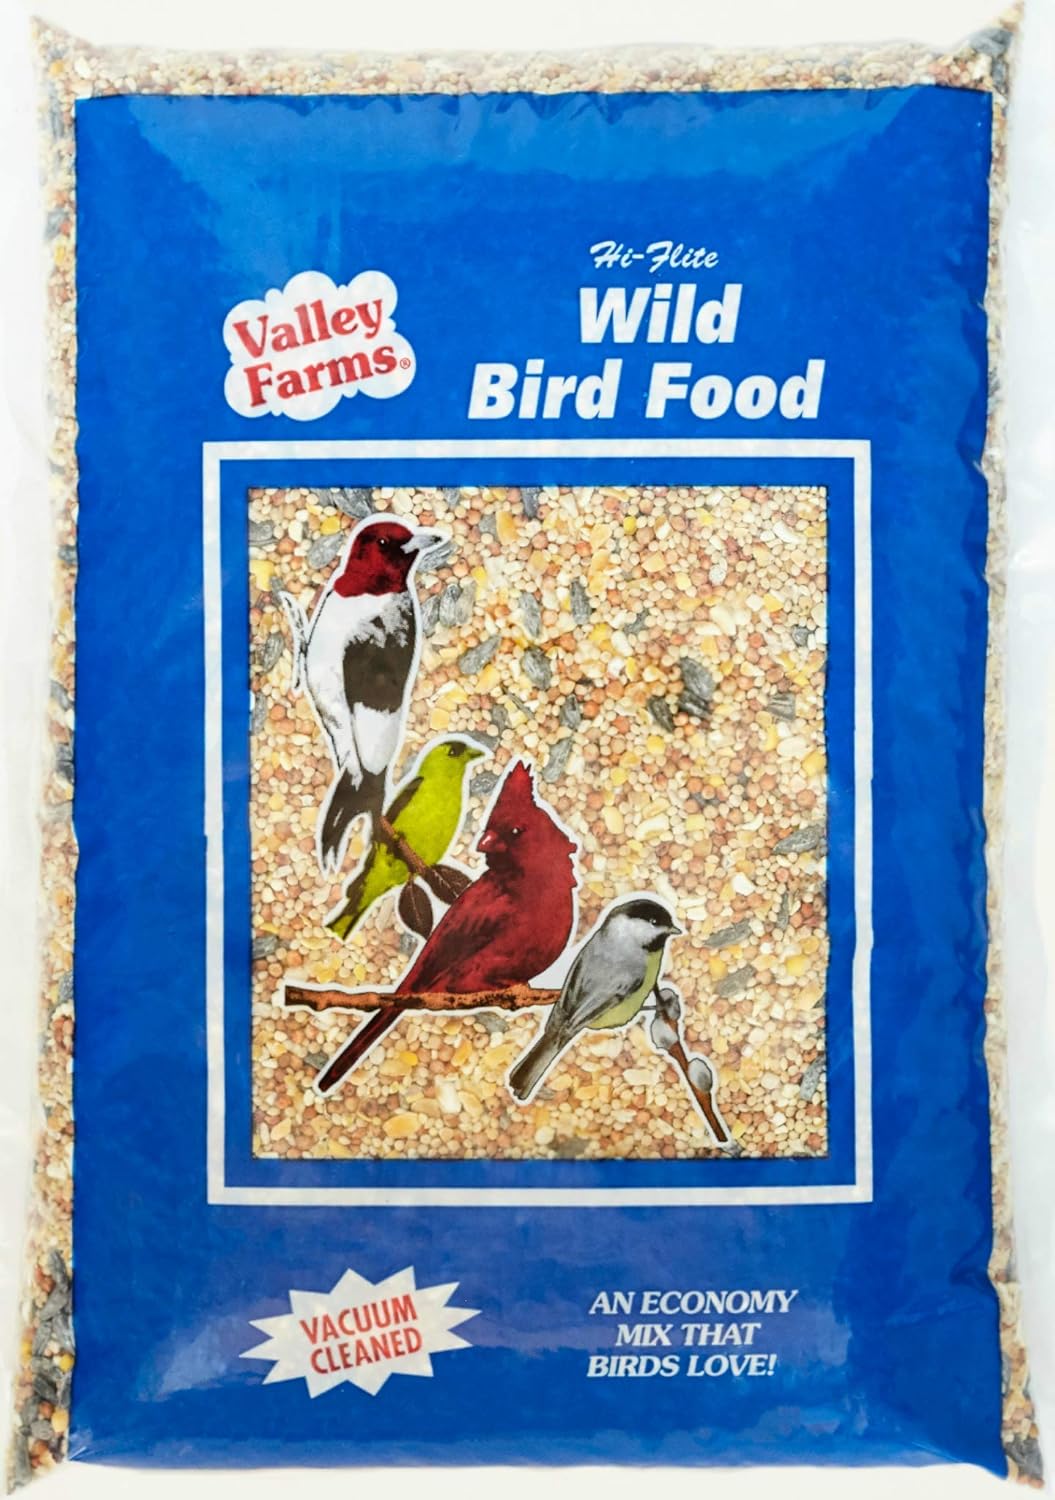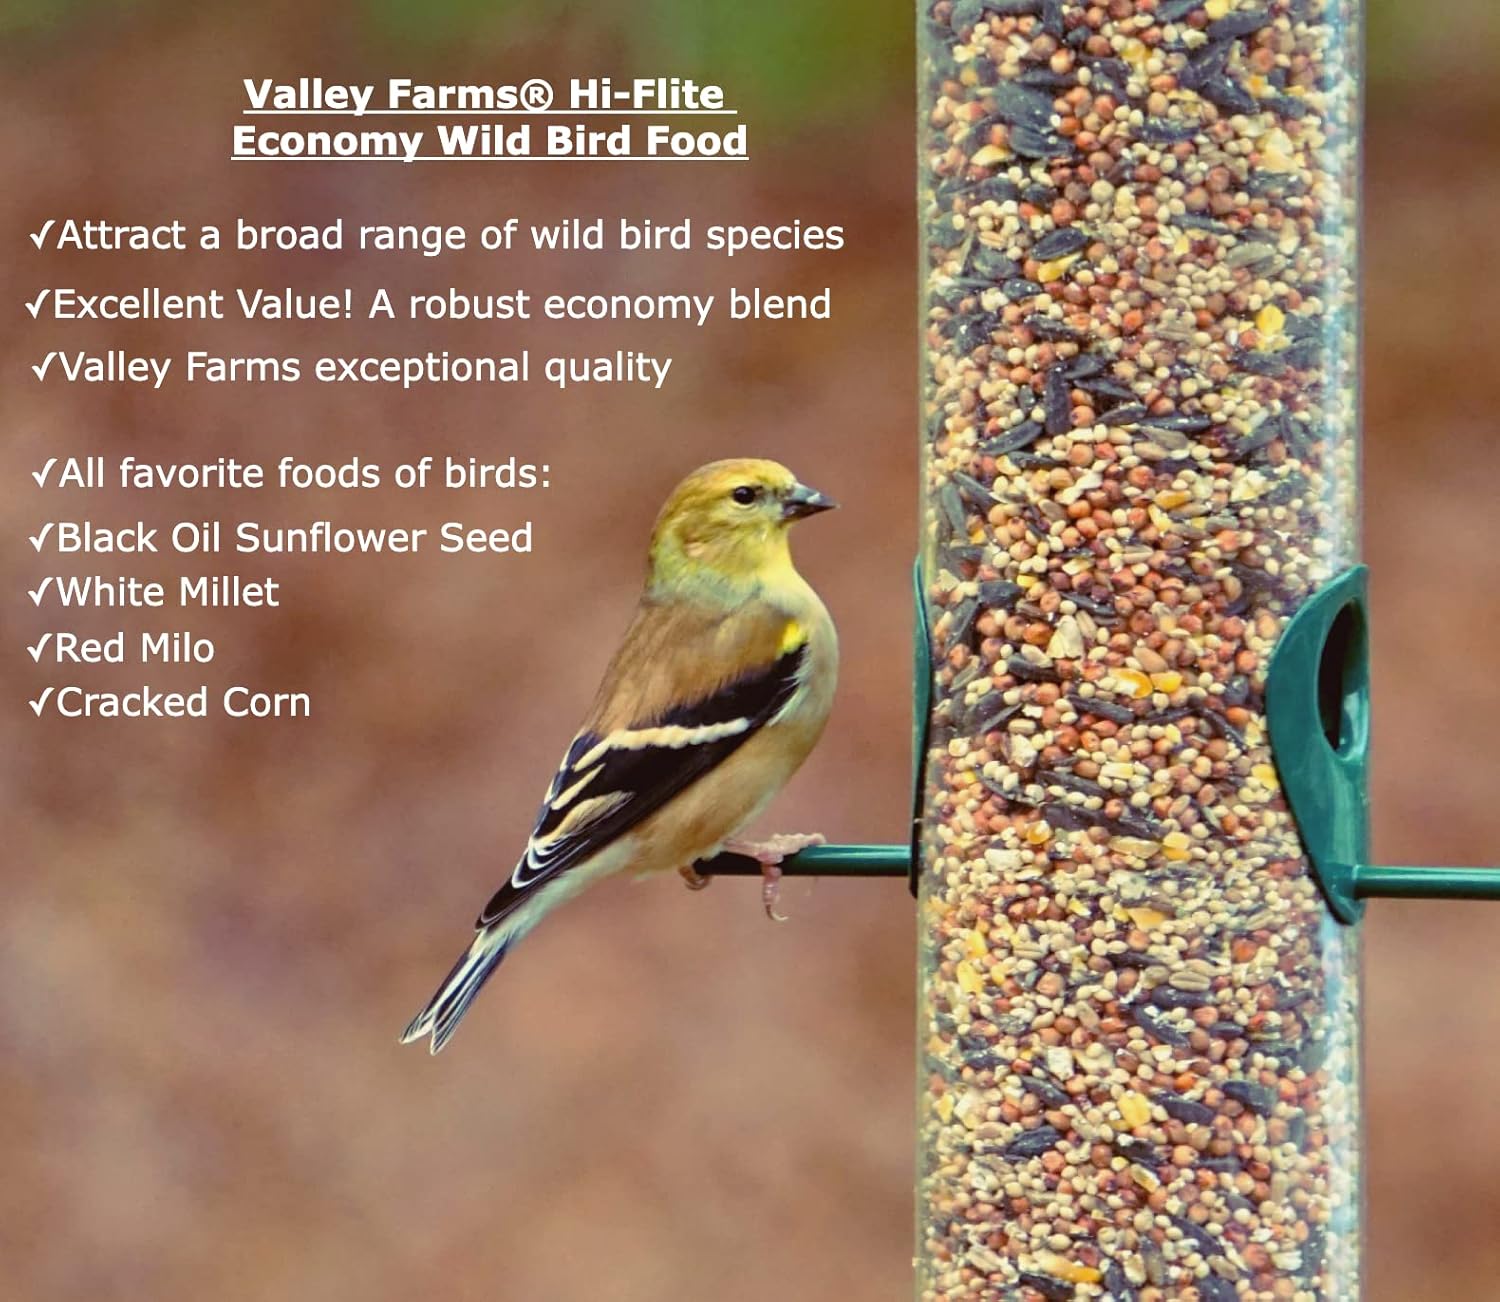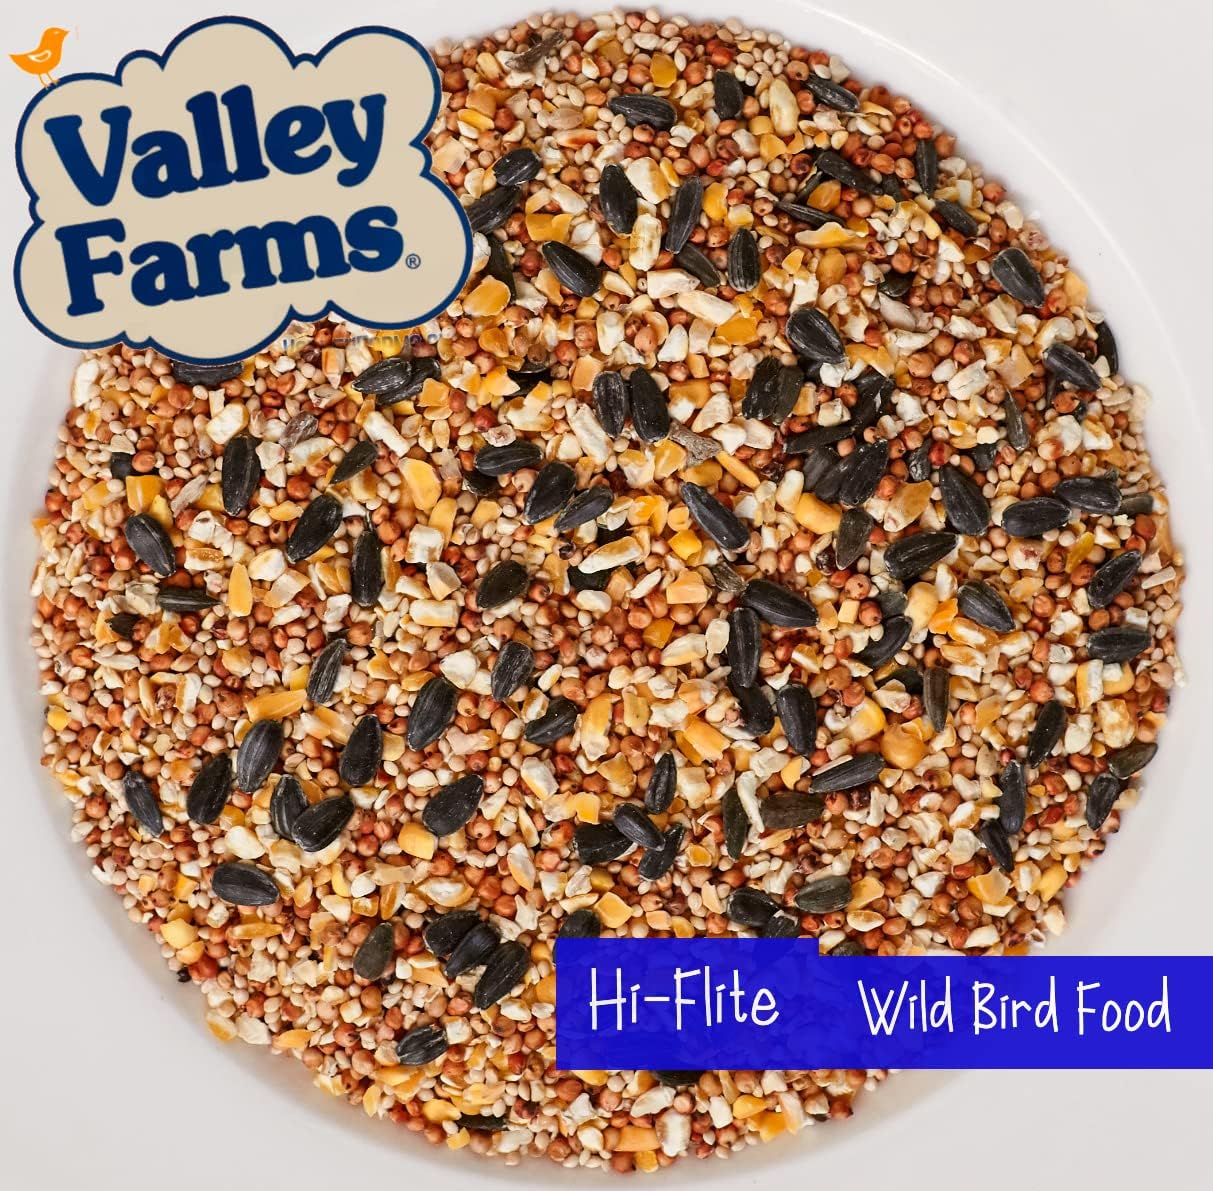
Valley Farms Hi-Flite Wild Bird Food - Best Value Blend for All Species of Birds (20 LBS)
Category: Pet Supplies
Valley Farms Hi-Flite is a great value for wild bird feeding. It will attract most all song birds whether they feed at the feeders or on the ground. Keep feeders full with fresh bird seed for best results. Ingredients: White Millet, Cracked Corn, Milo, Black Oil Sunflower. All of our products are guaranteed fresh. Contains products that are processed in equipment that also runs peanuts. Contains allergens. Keeps best a cool, dry place, out of direct sunlight.
Features: Valley Farms Wild Bird Food -- Consistently one of the highest quality wild bird seeds on the market since 1983 | 🐤 Attracts a wide variety of wild birds to any backyard situation. | ❤️ Love your backyard friends with outside ground feeding or an outdoor wild bird feeder. | 🇺🇸 Proudly made in USA